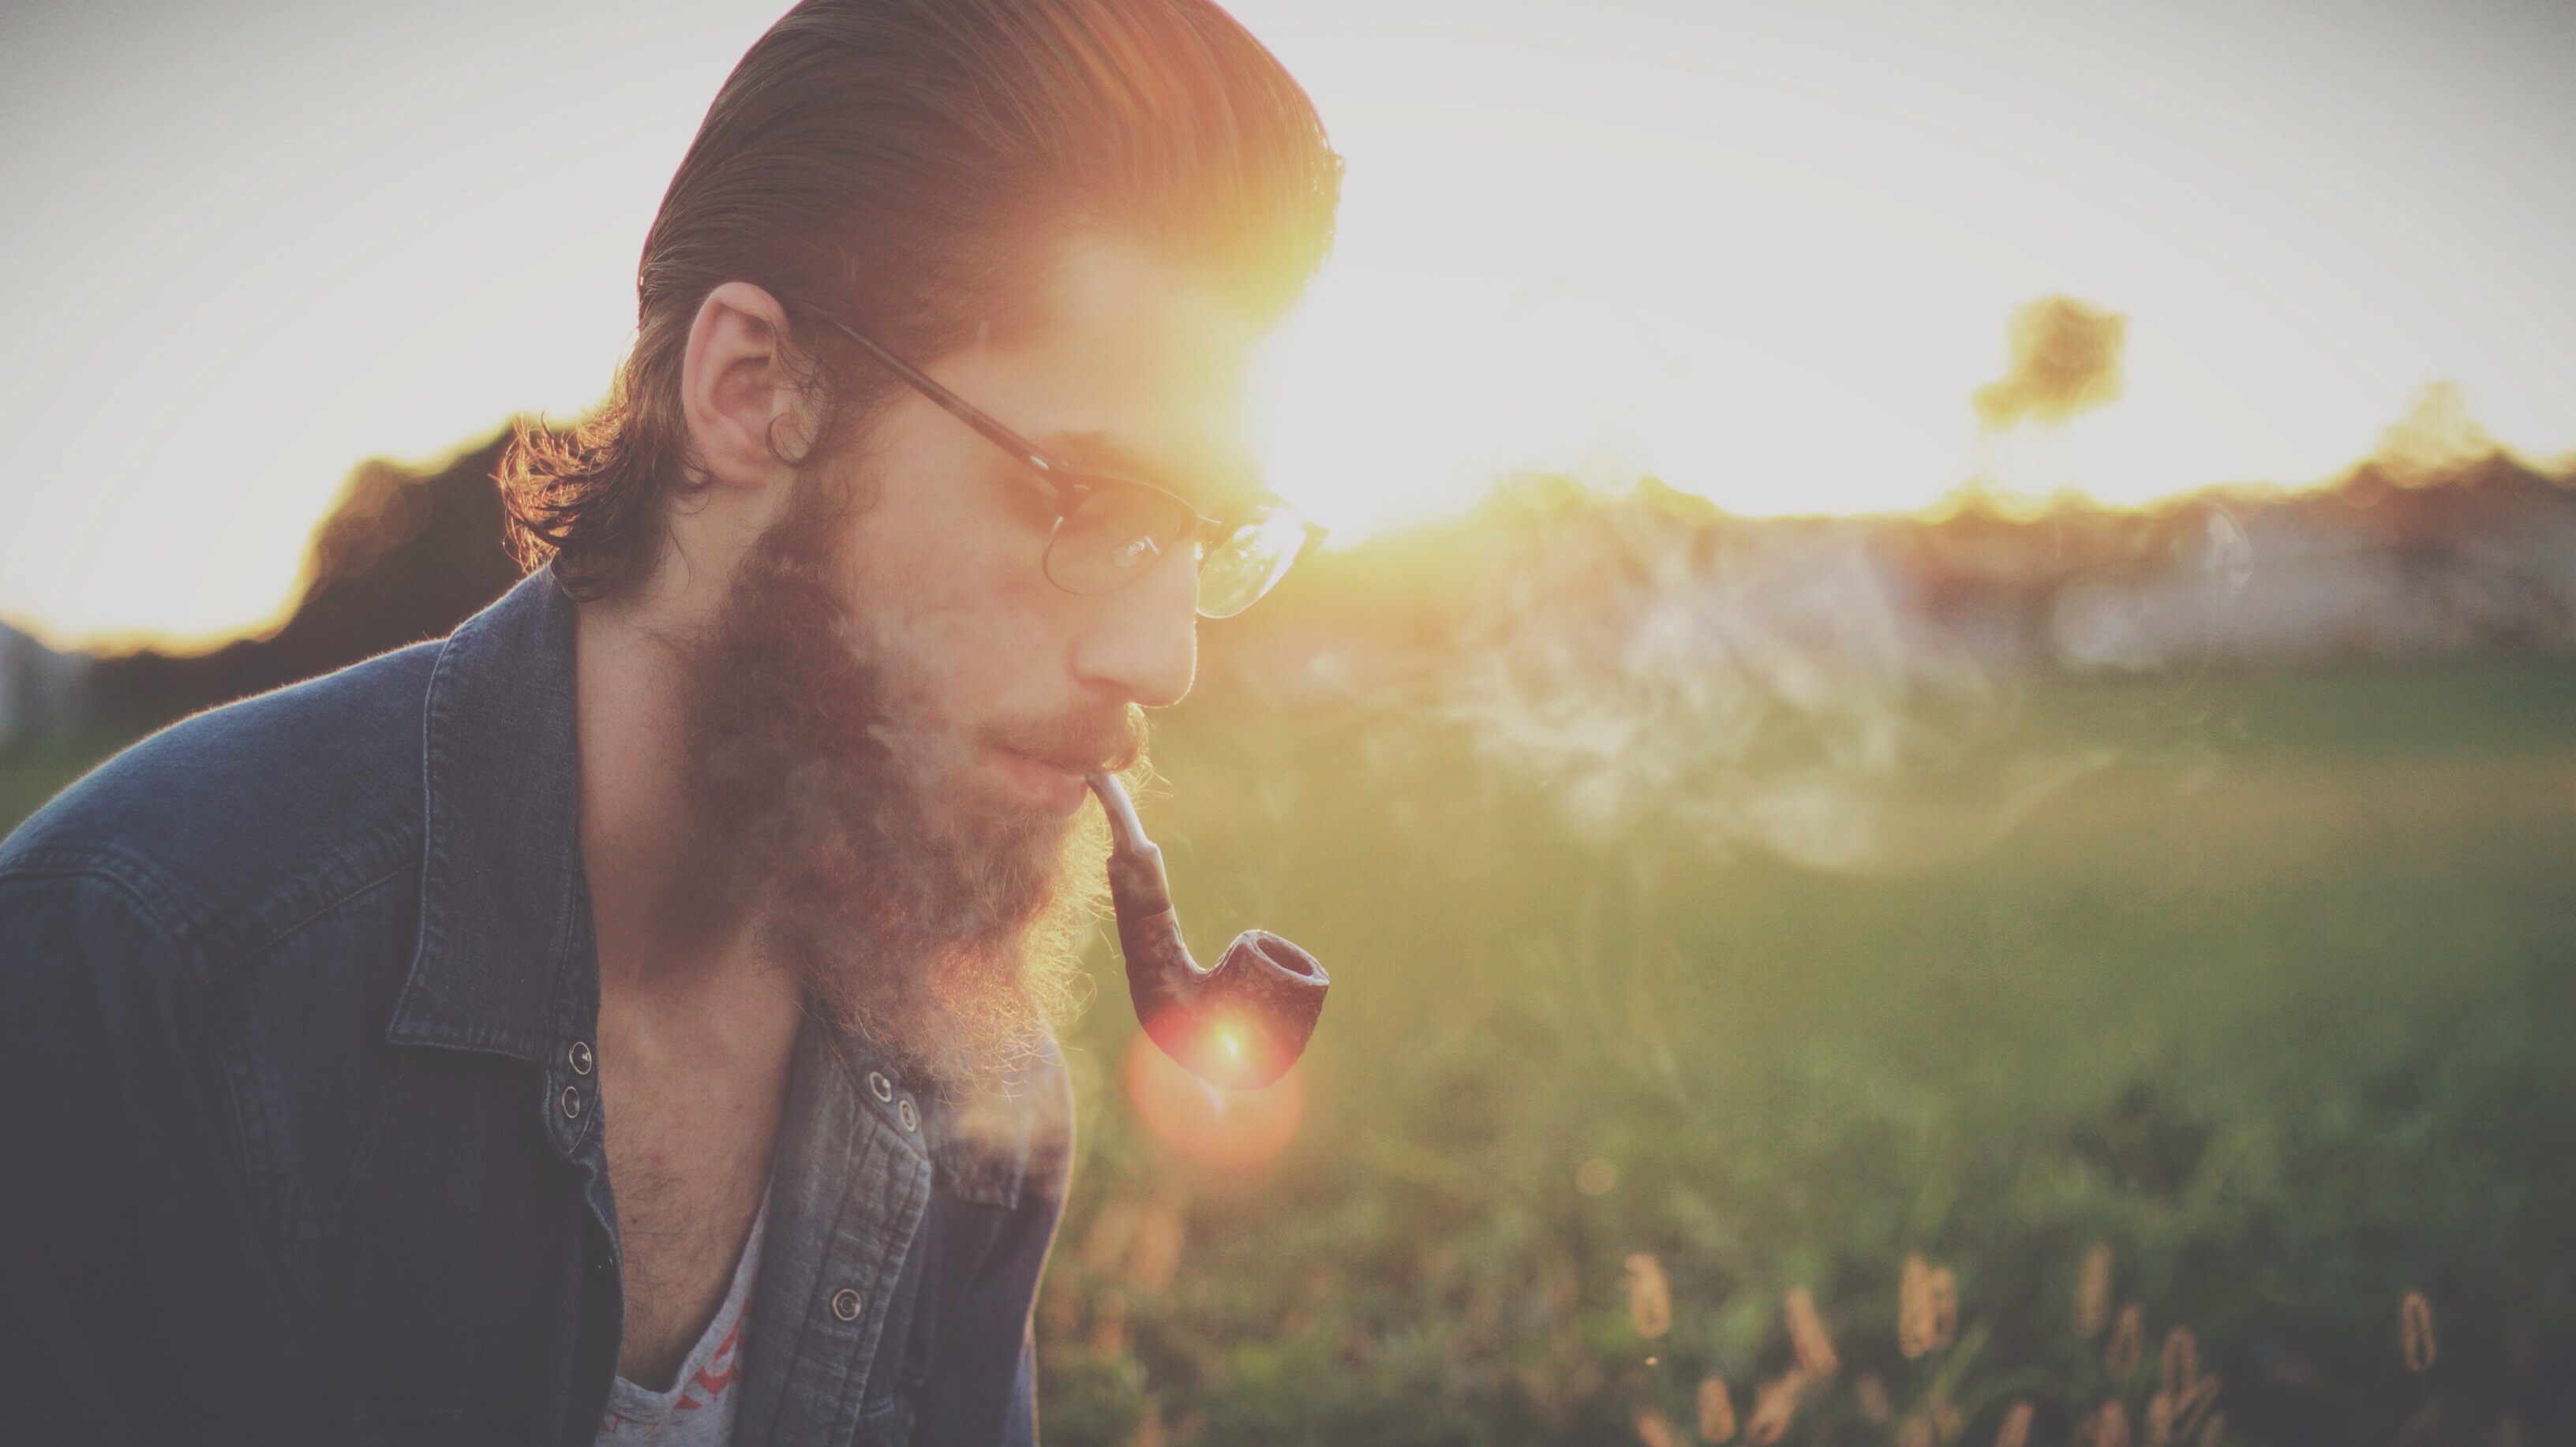
man, person, sun, sunset, photography, sunlight, morning, smoke, smoking, love, portrait, color, romance, season, beard, hipster, outdoors, pipe, photograph, emotion, smoker, interaction